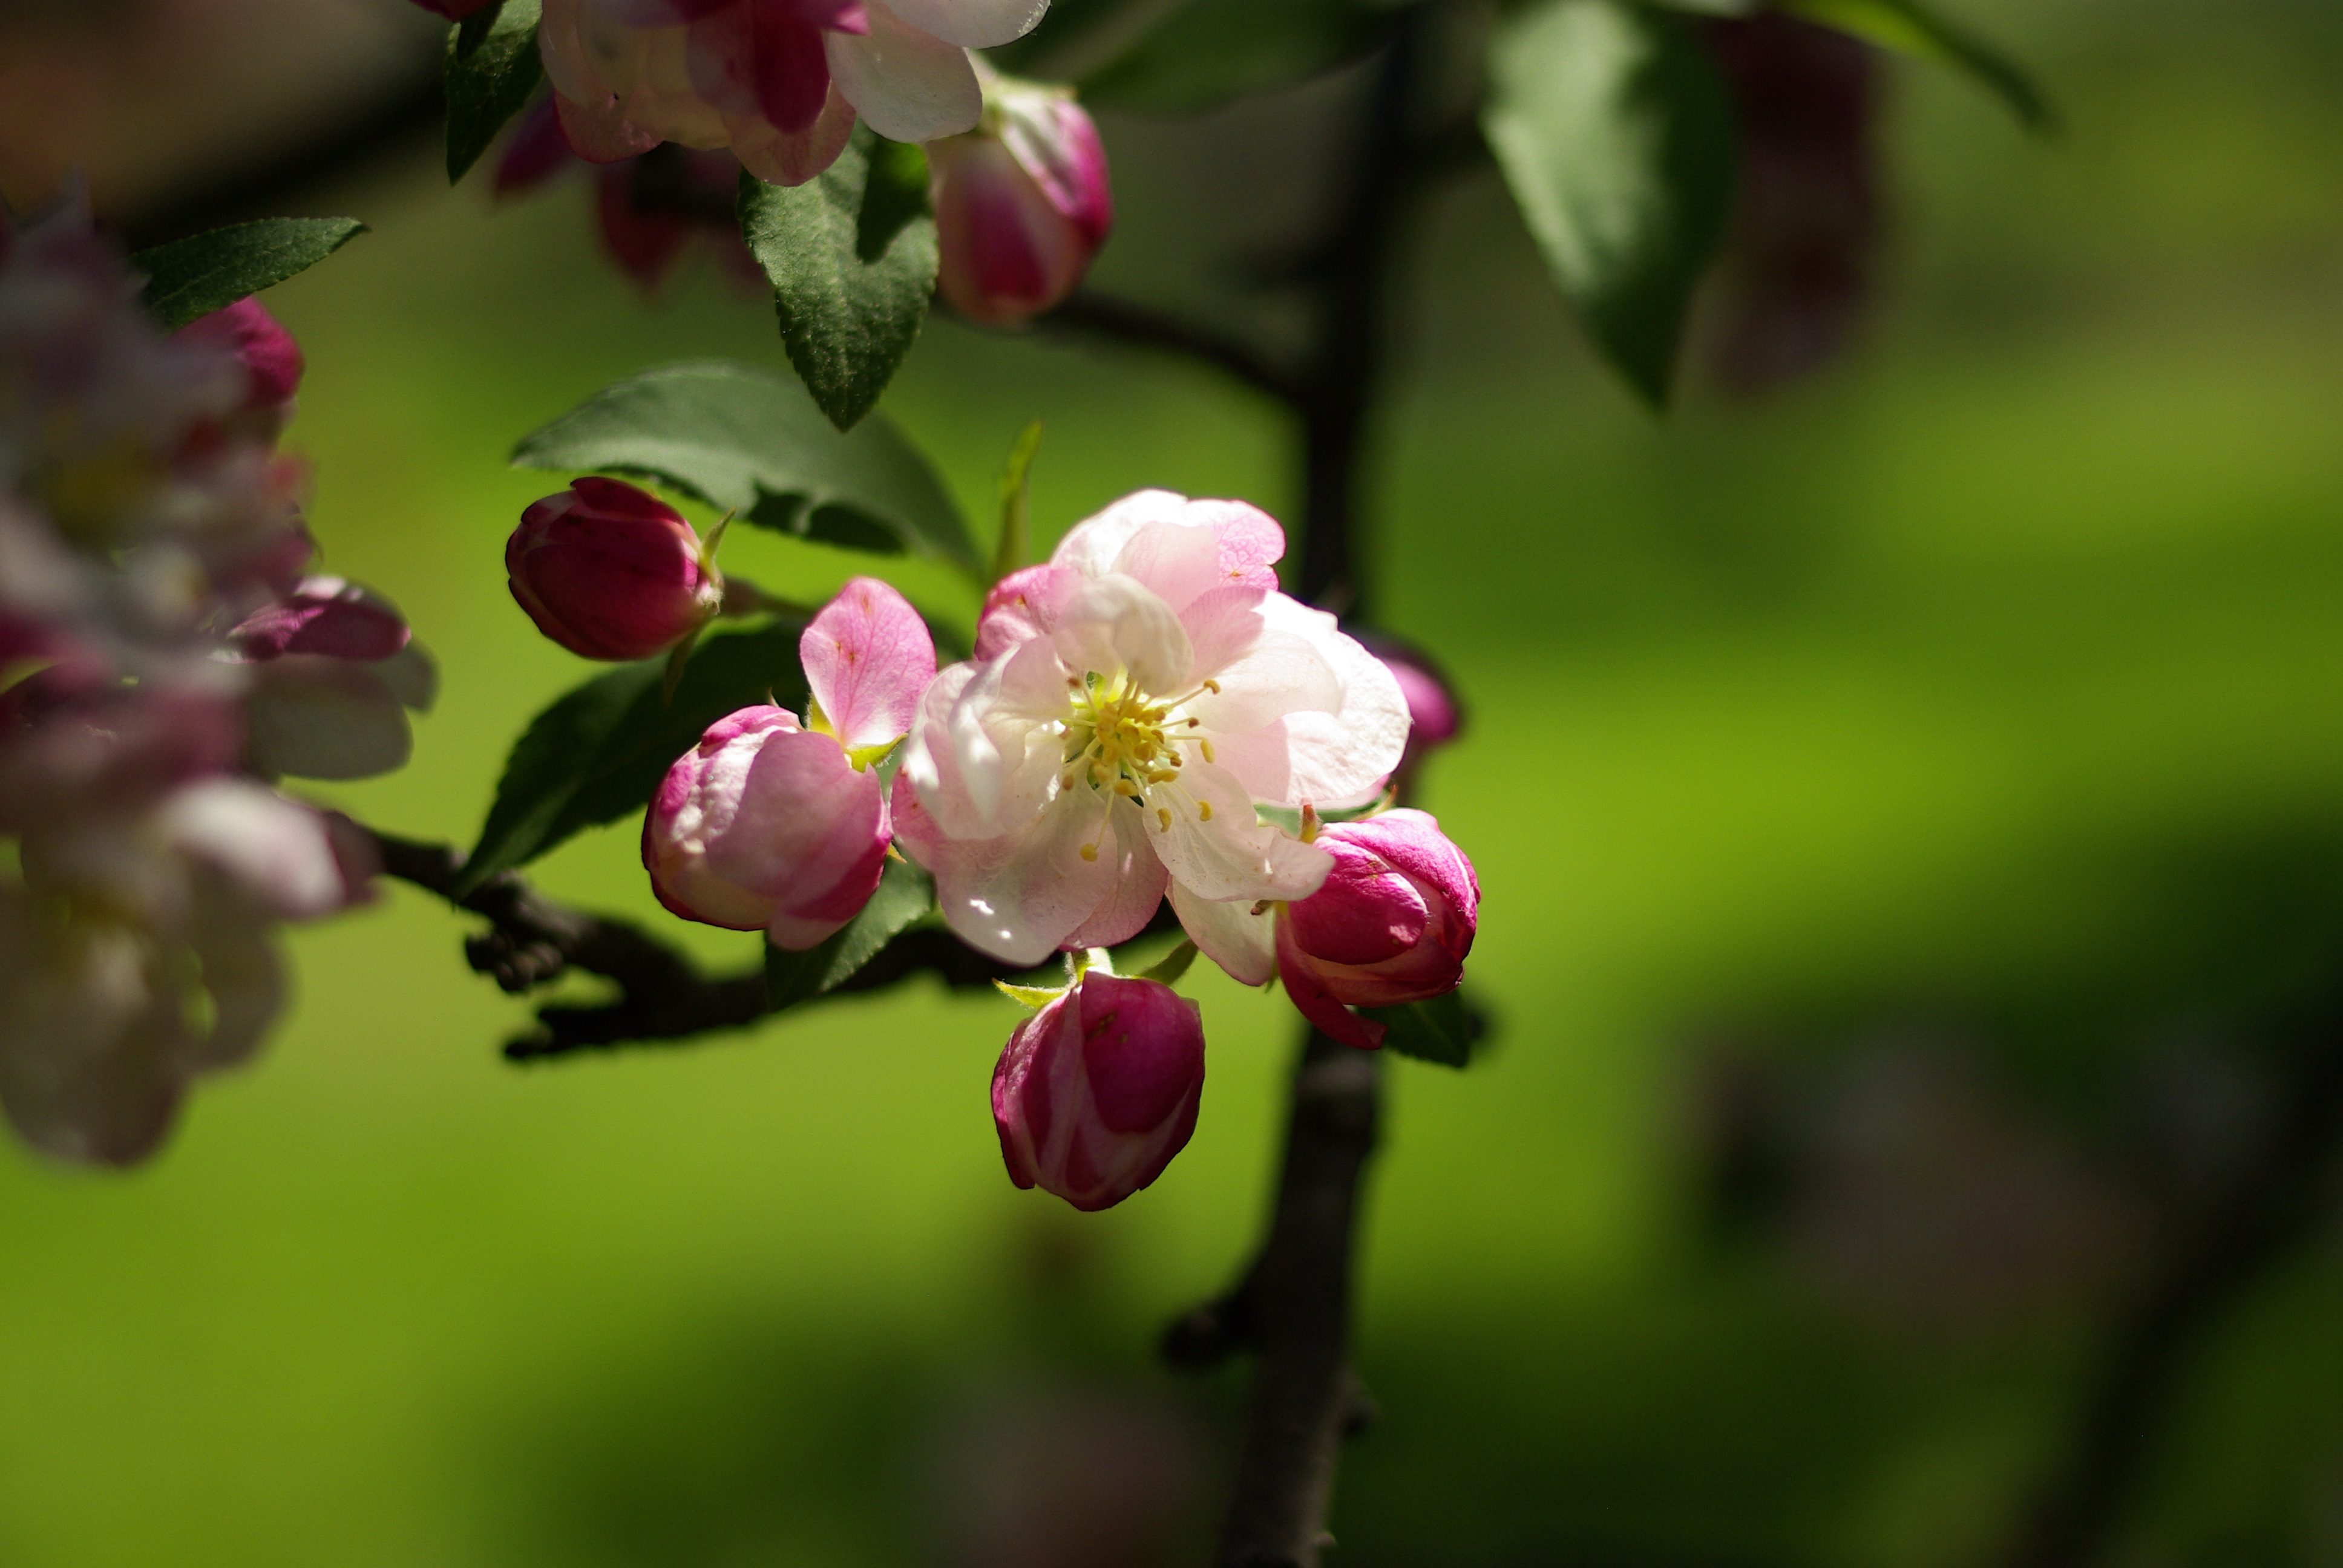
nature, branch, blossom, plant, fruit, berry, leaf, flower, petal, food, spring, green, produce, botany, flora, wildflower, close up, shrub, macro photography, flowering plant, cherry blossoms, land plant